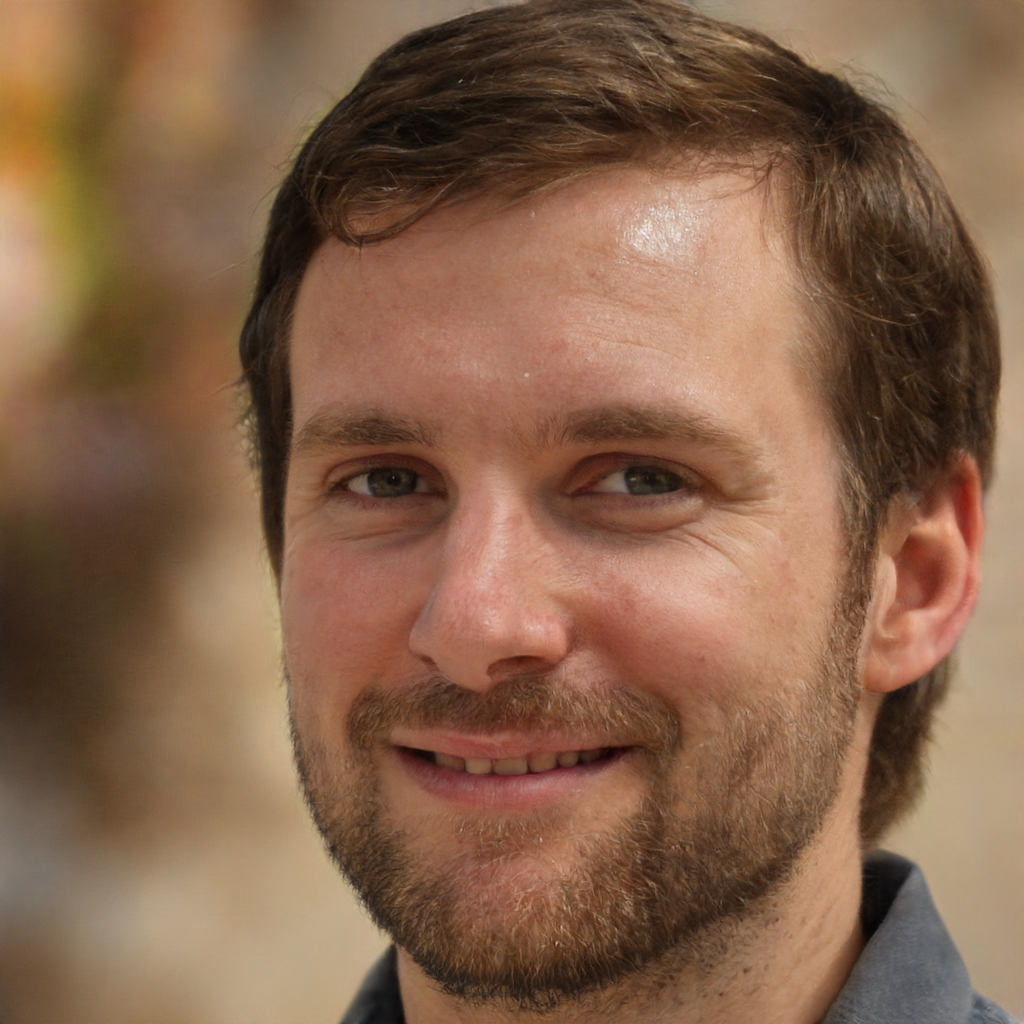
Label: Colored